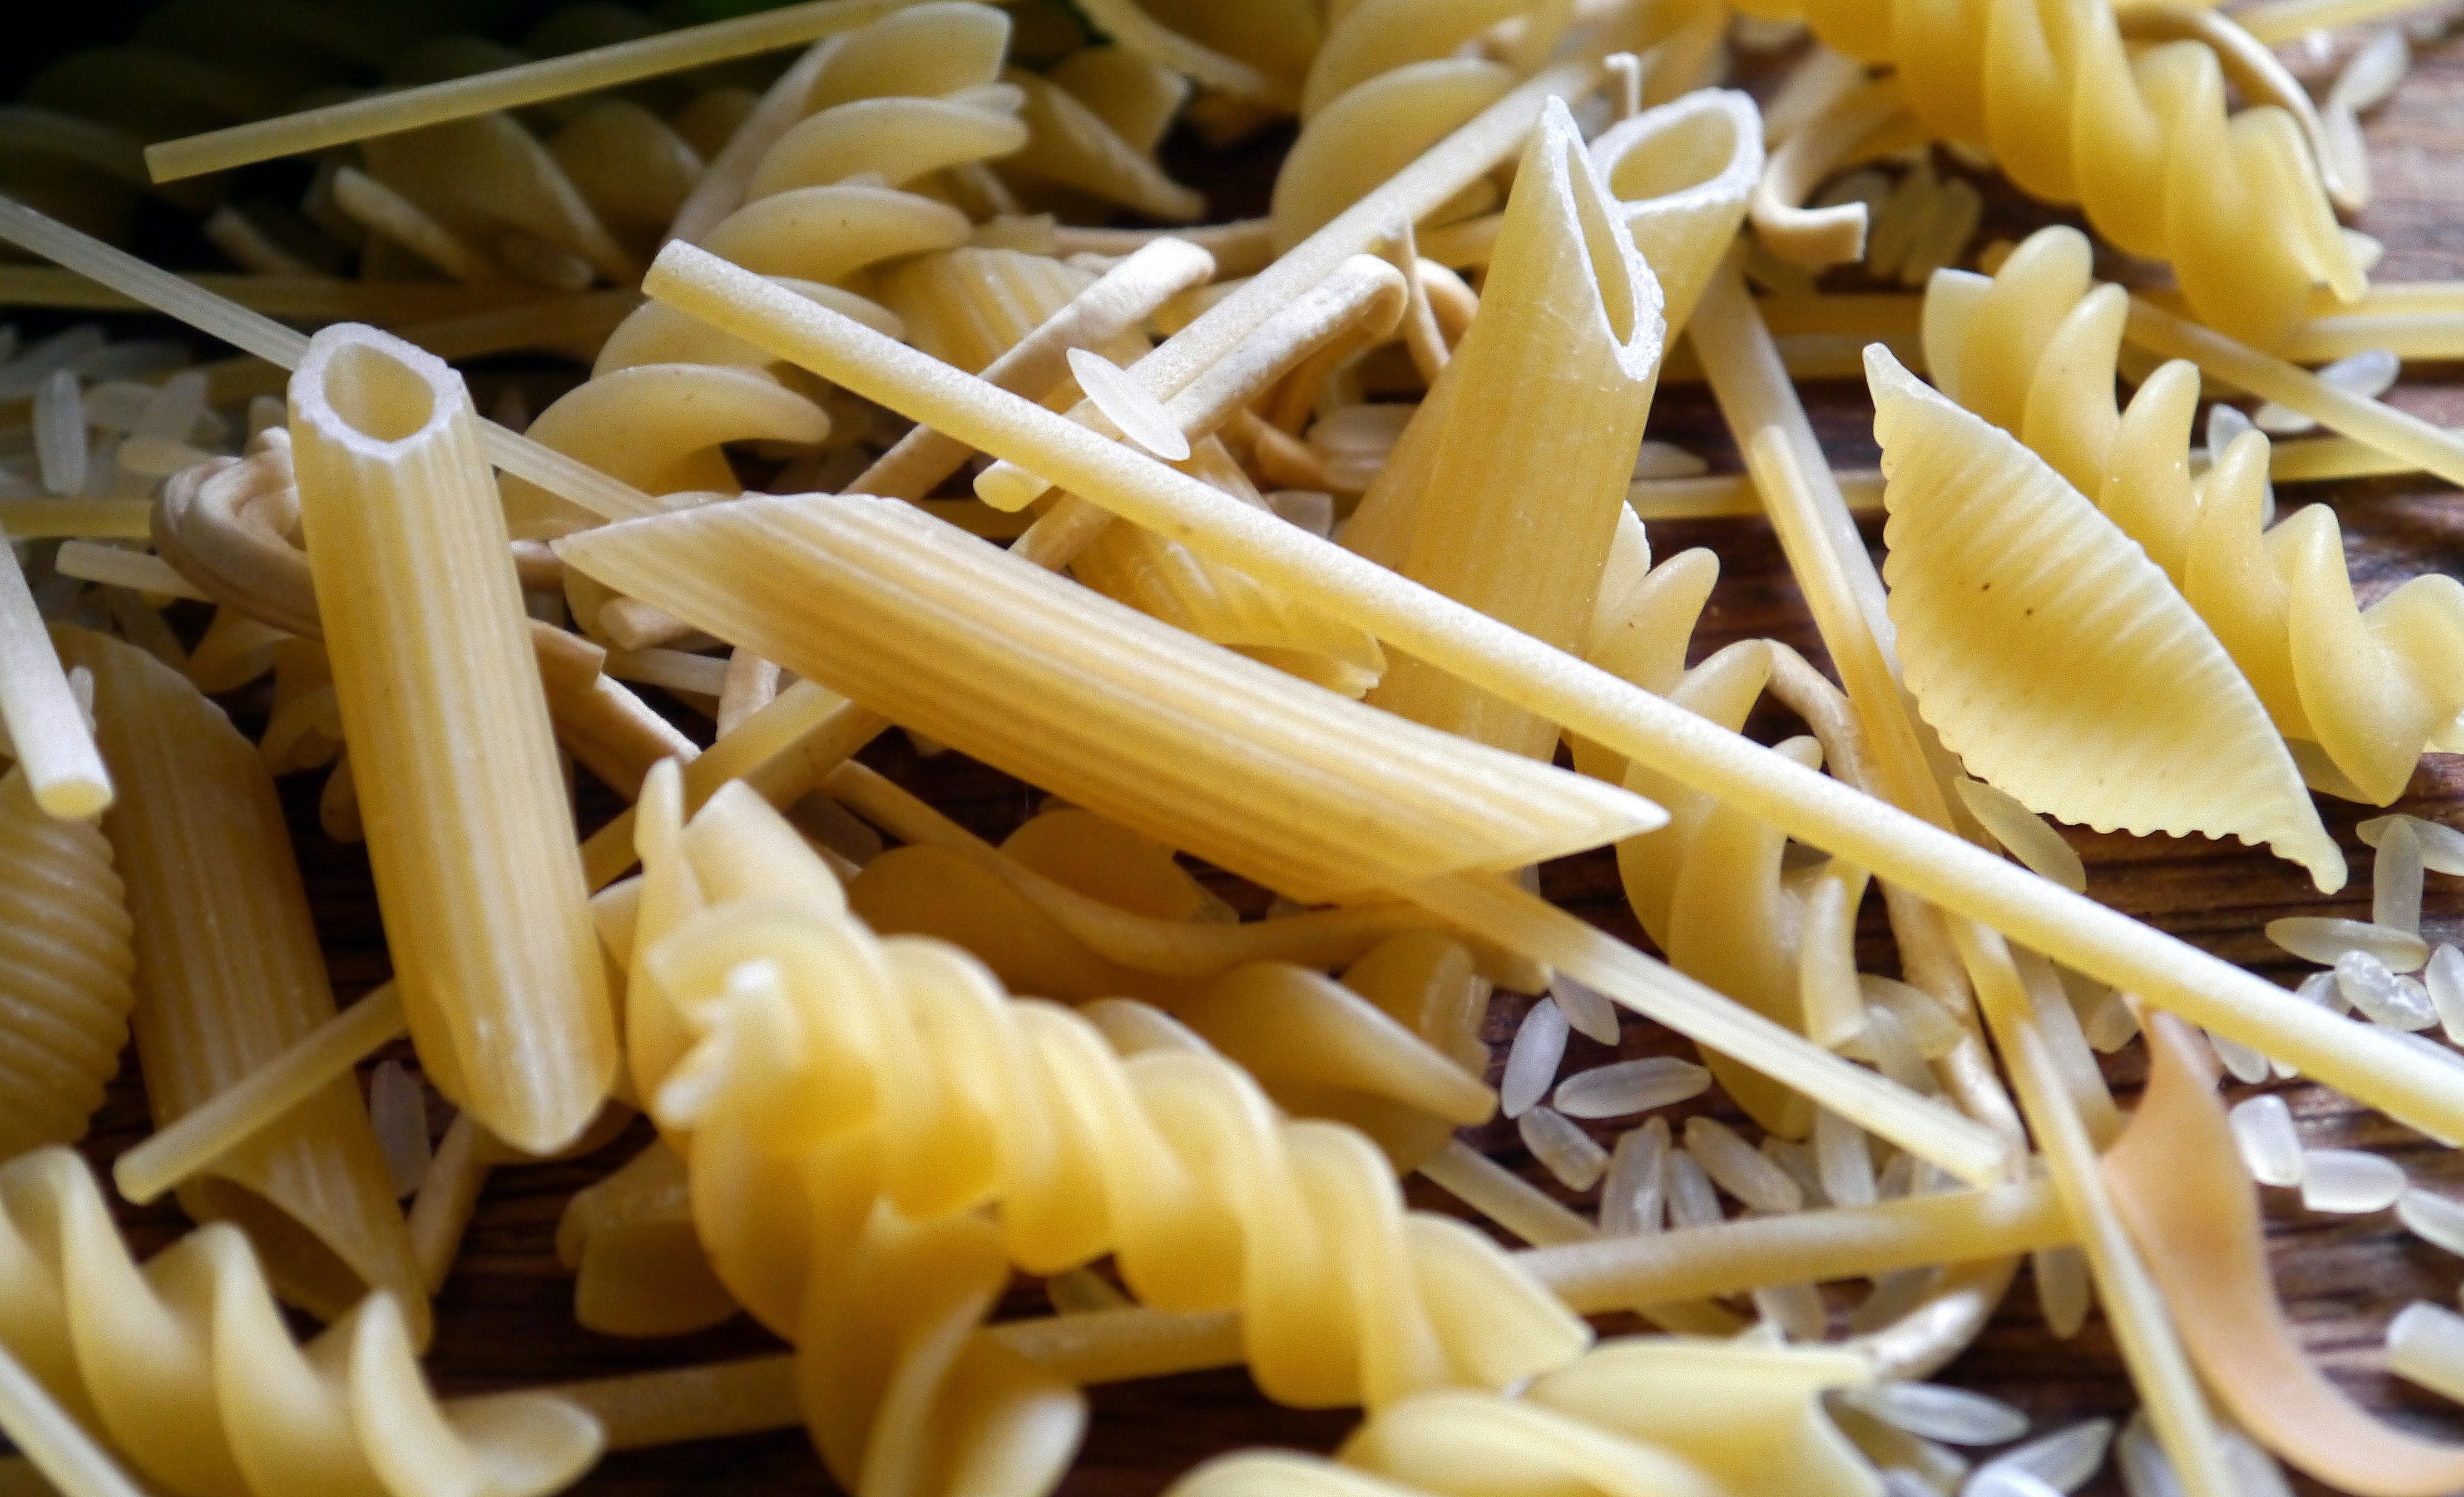
dish, meal, food, cooking, produce, lunch, cuisine, pasta, fusilli, noodles, nutrition, dinner, penne, spaghetti, italian, italian food, rigatoni, carbonara, macaroni, european food, bucatini